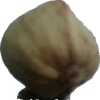
Label: pistachio